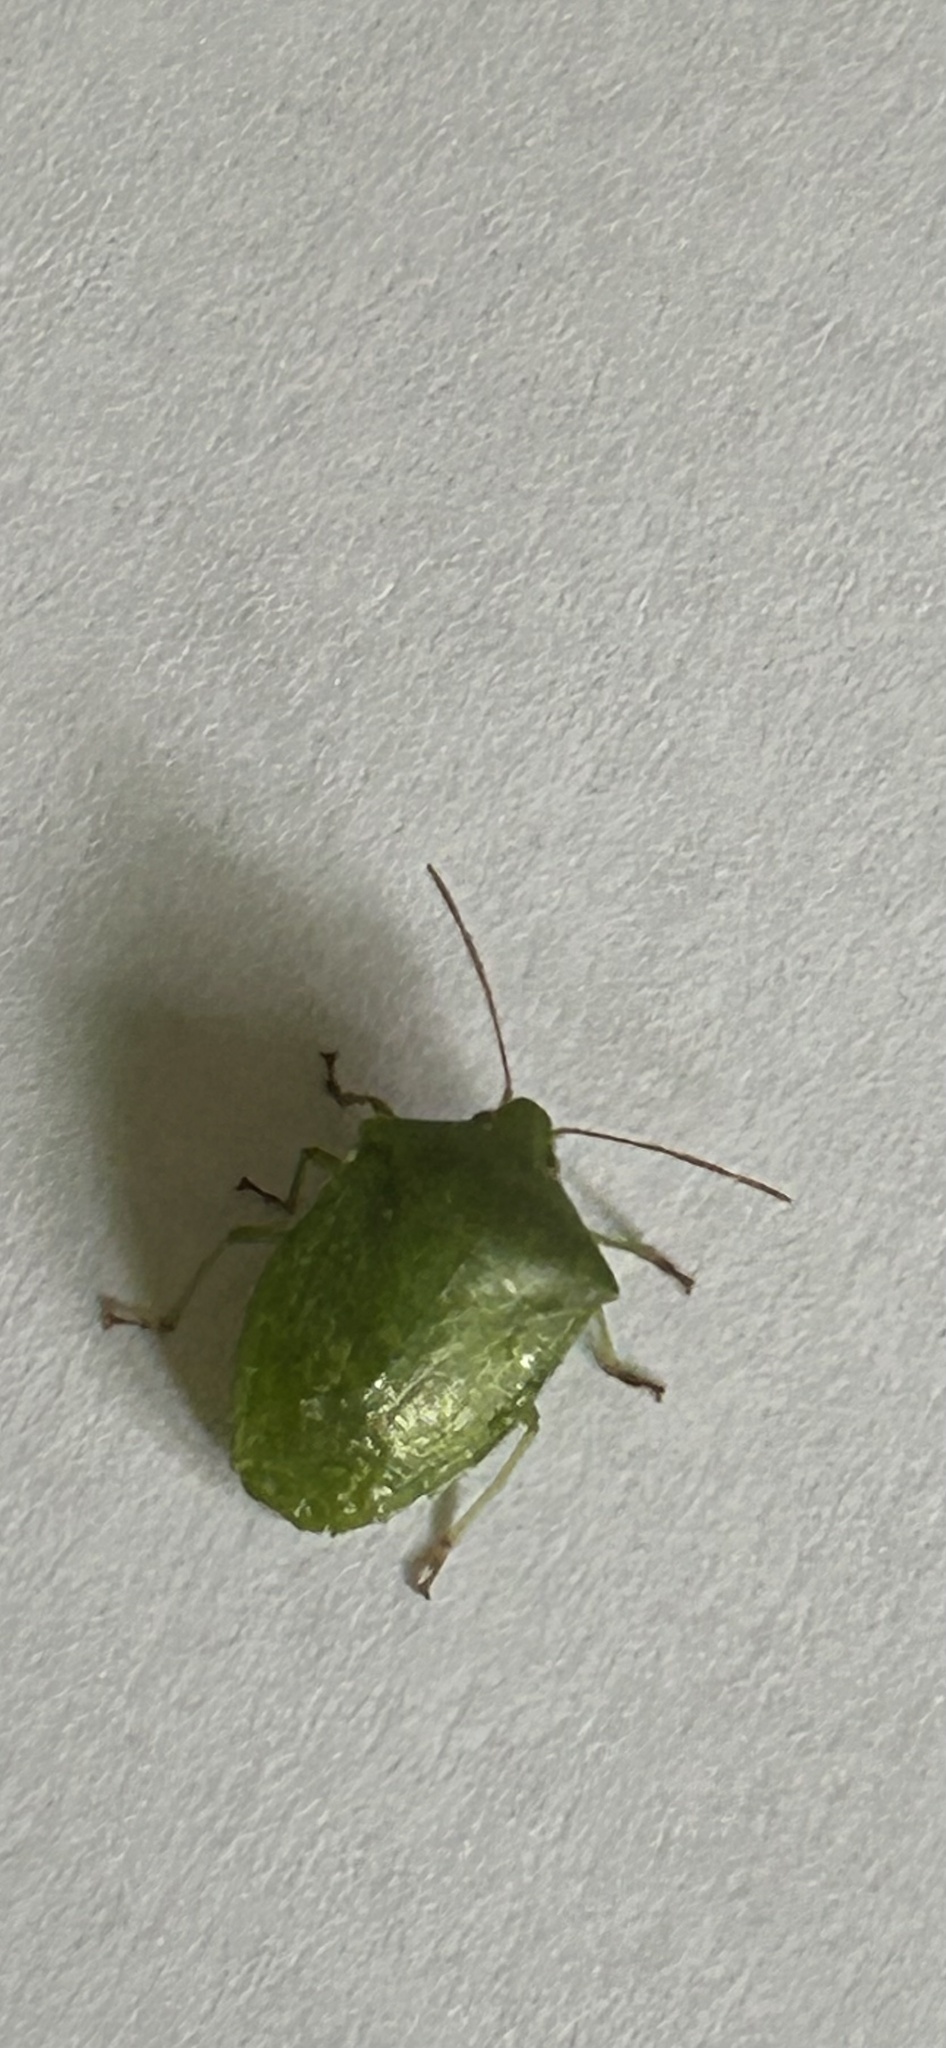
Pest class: stink_bug